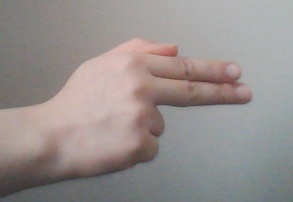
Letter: ghain